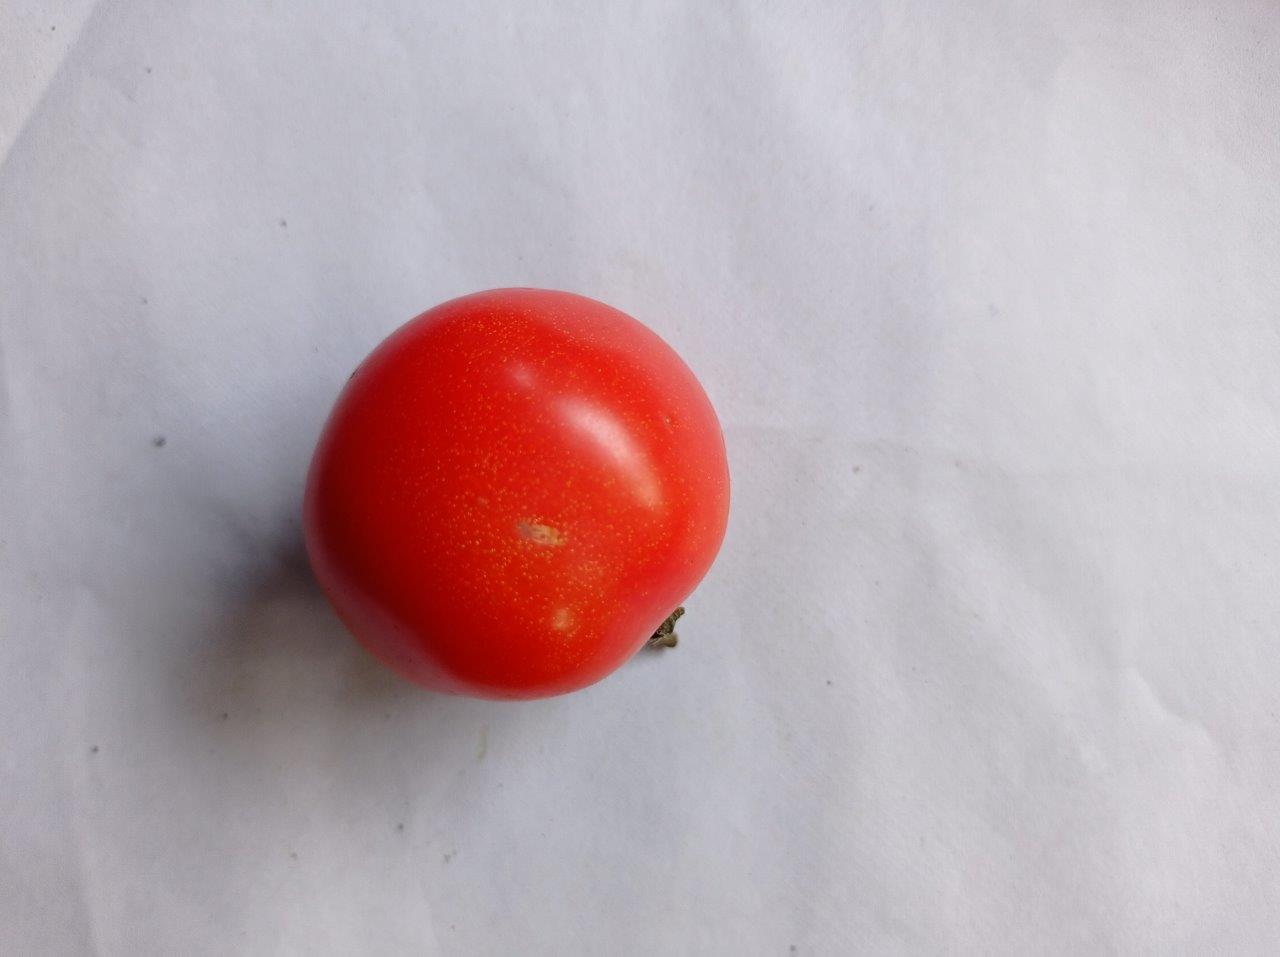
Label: Fresh